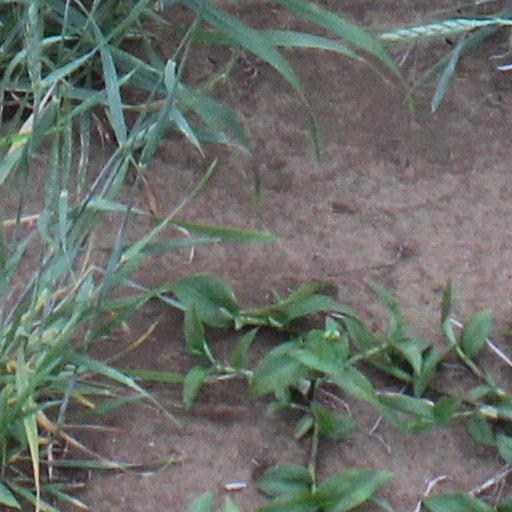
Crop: wheat